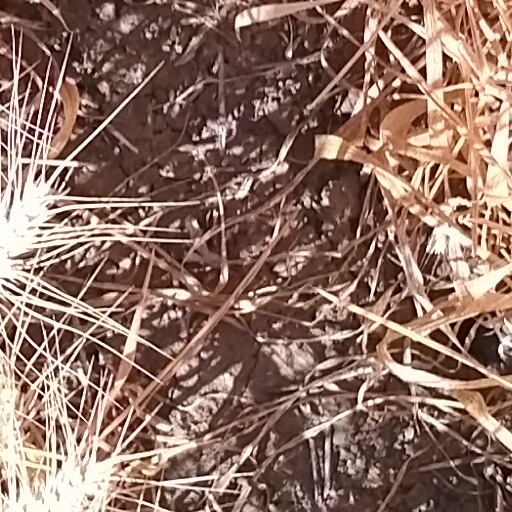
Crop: wheat